Emley

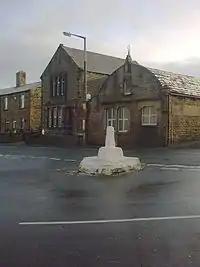
Emley Cross – showing the location of the blacksmiths in the background

In the village centre near the cross is the Post Office and supermarket, original, the Post Office occupied the building across the road from the shop but the services are now merged into one building. The old Church Hall has been converted to a private residence. The Methodist church now houses the village playschool and the Emley Players, an amateur dramatics group.